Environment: real
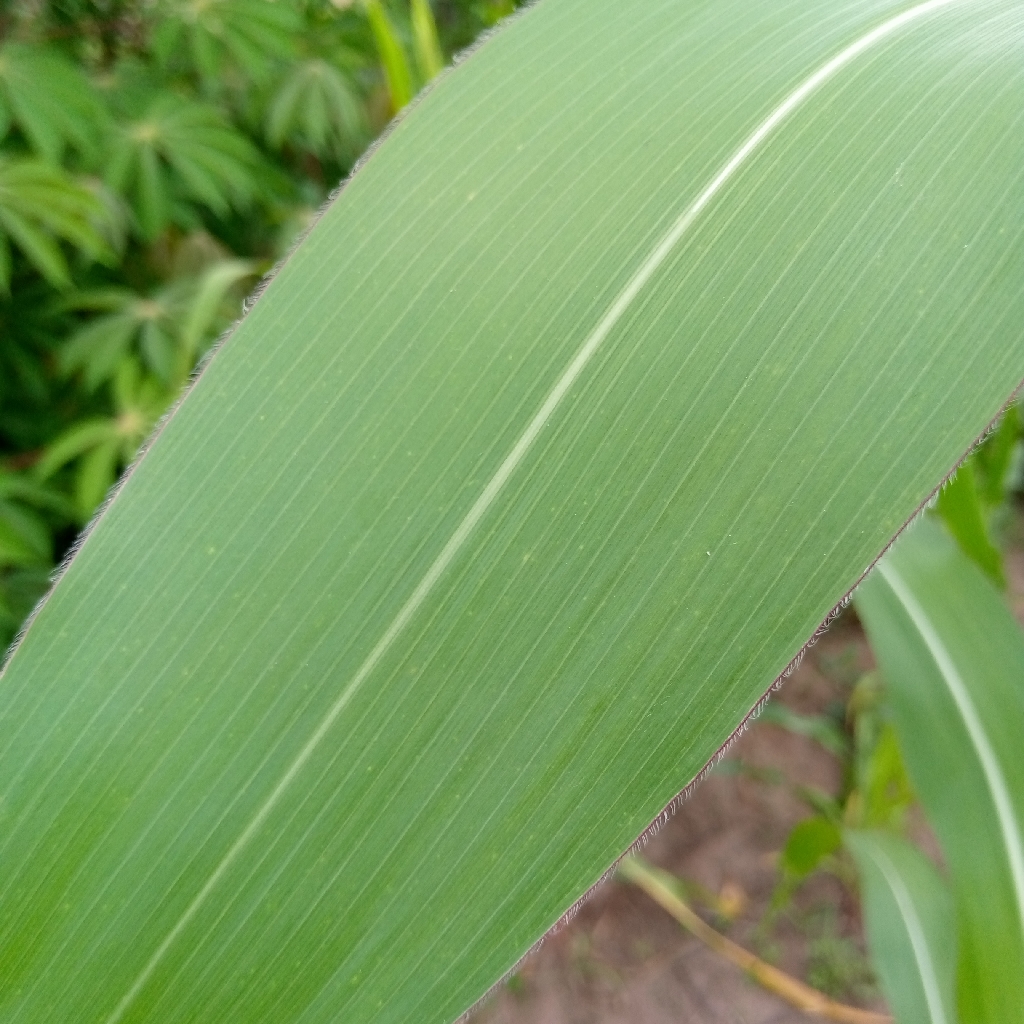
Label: healthy